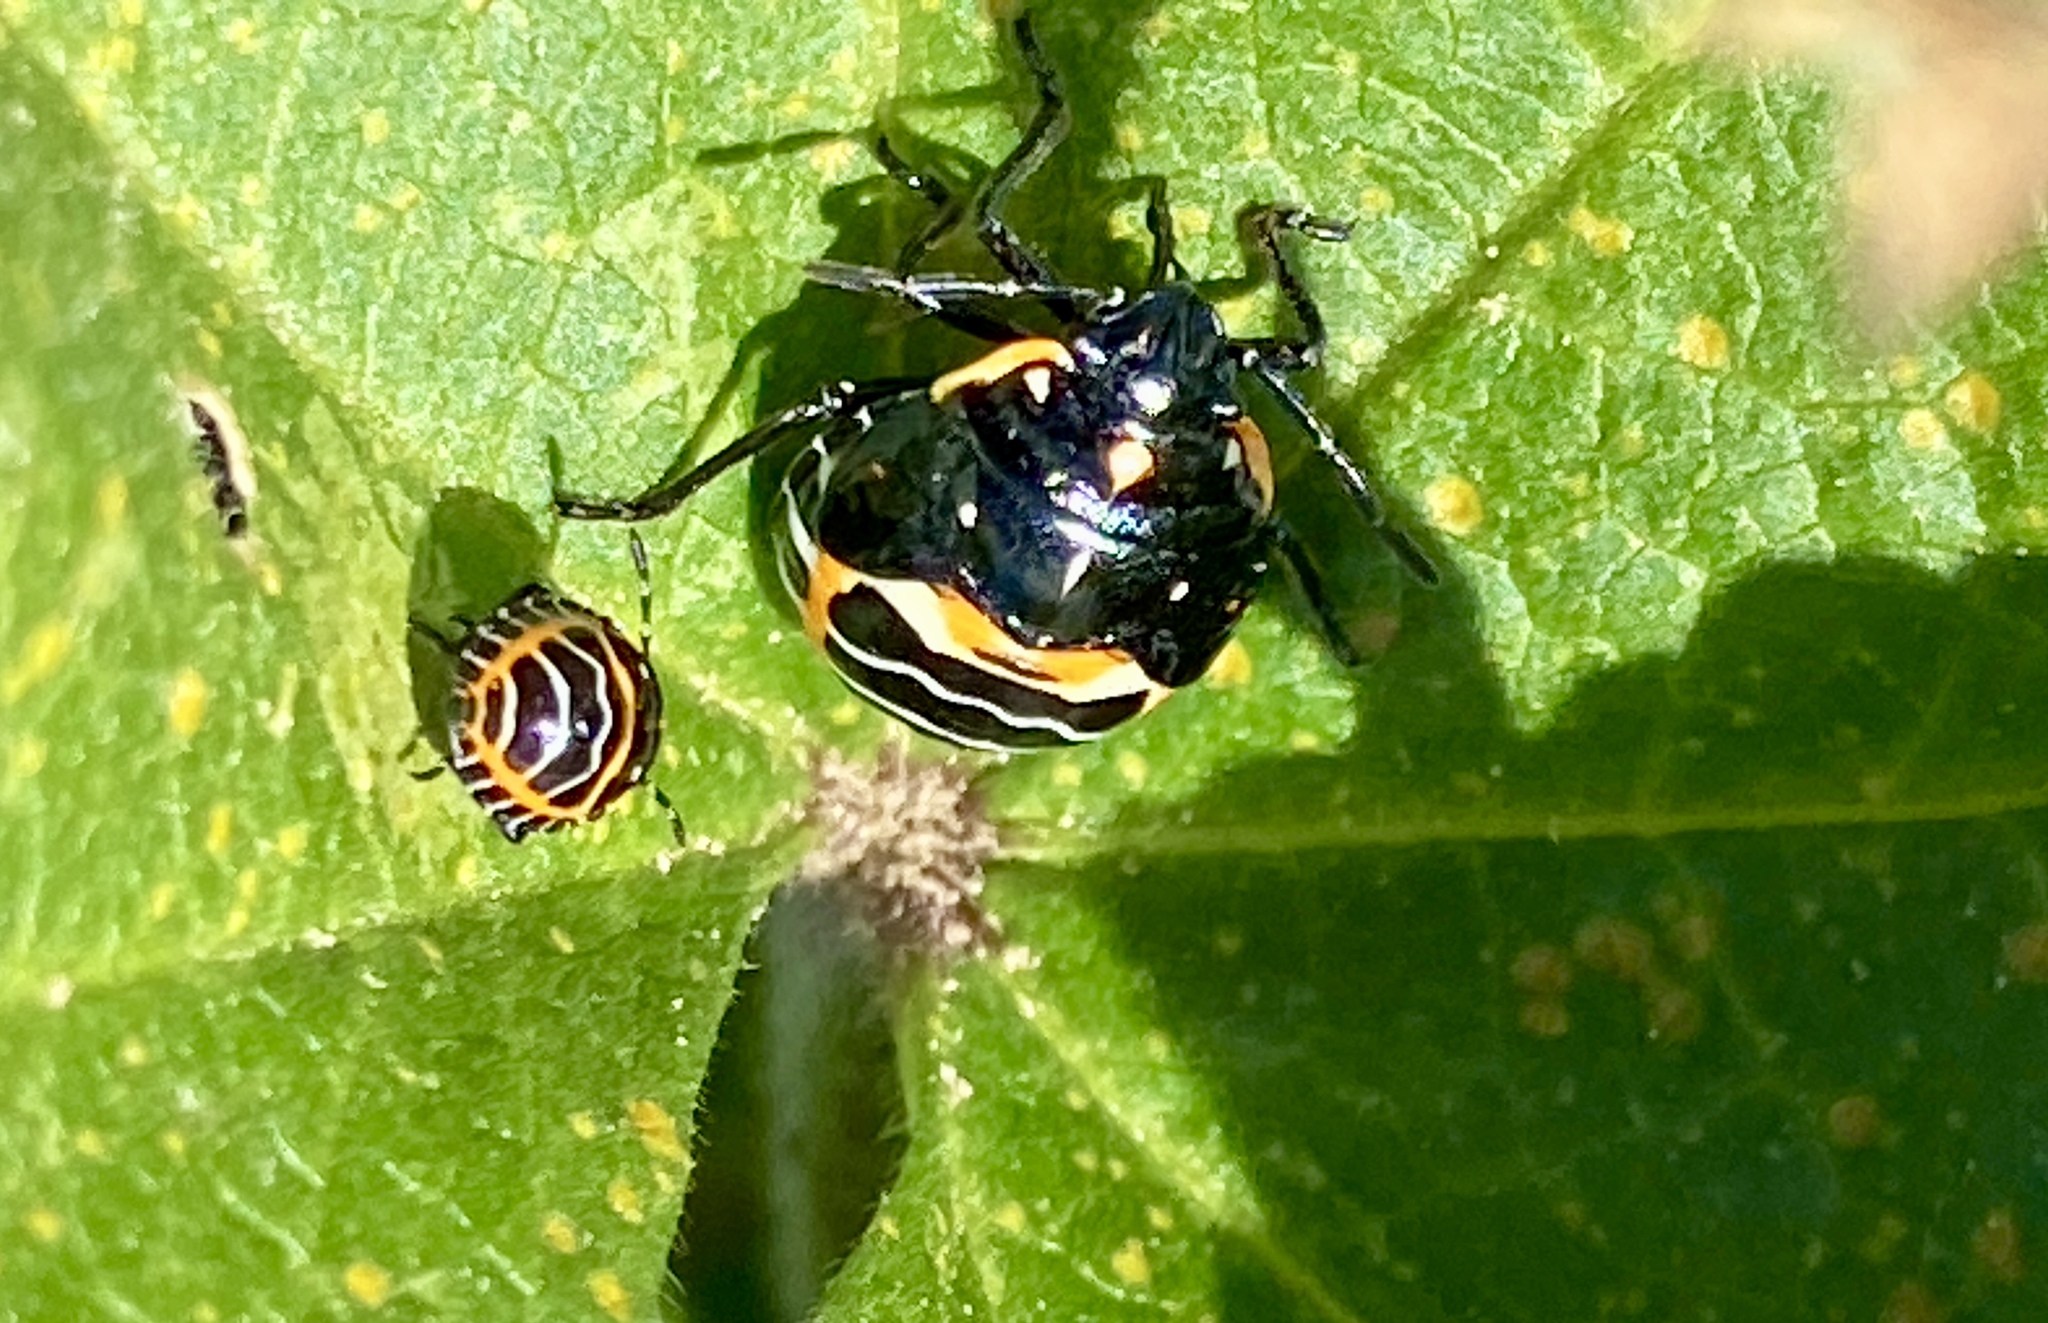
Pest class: stink_bug